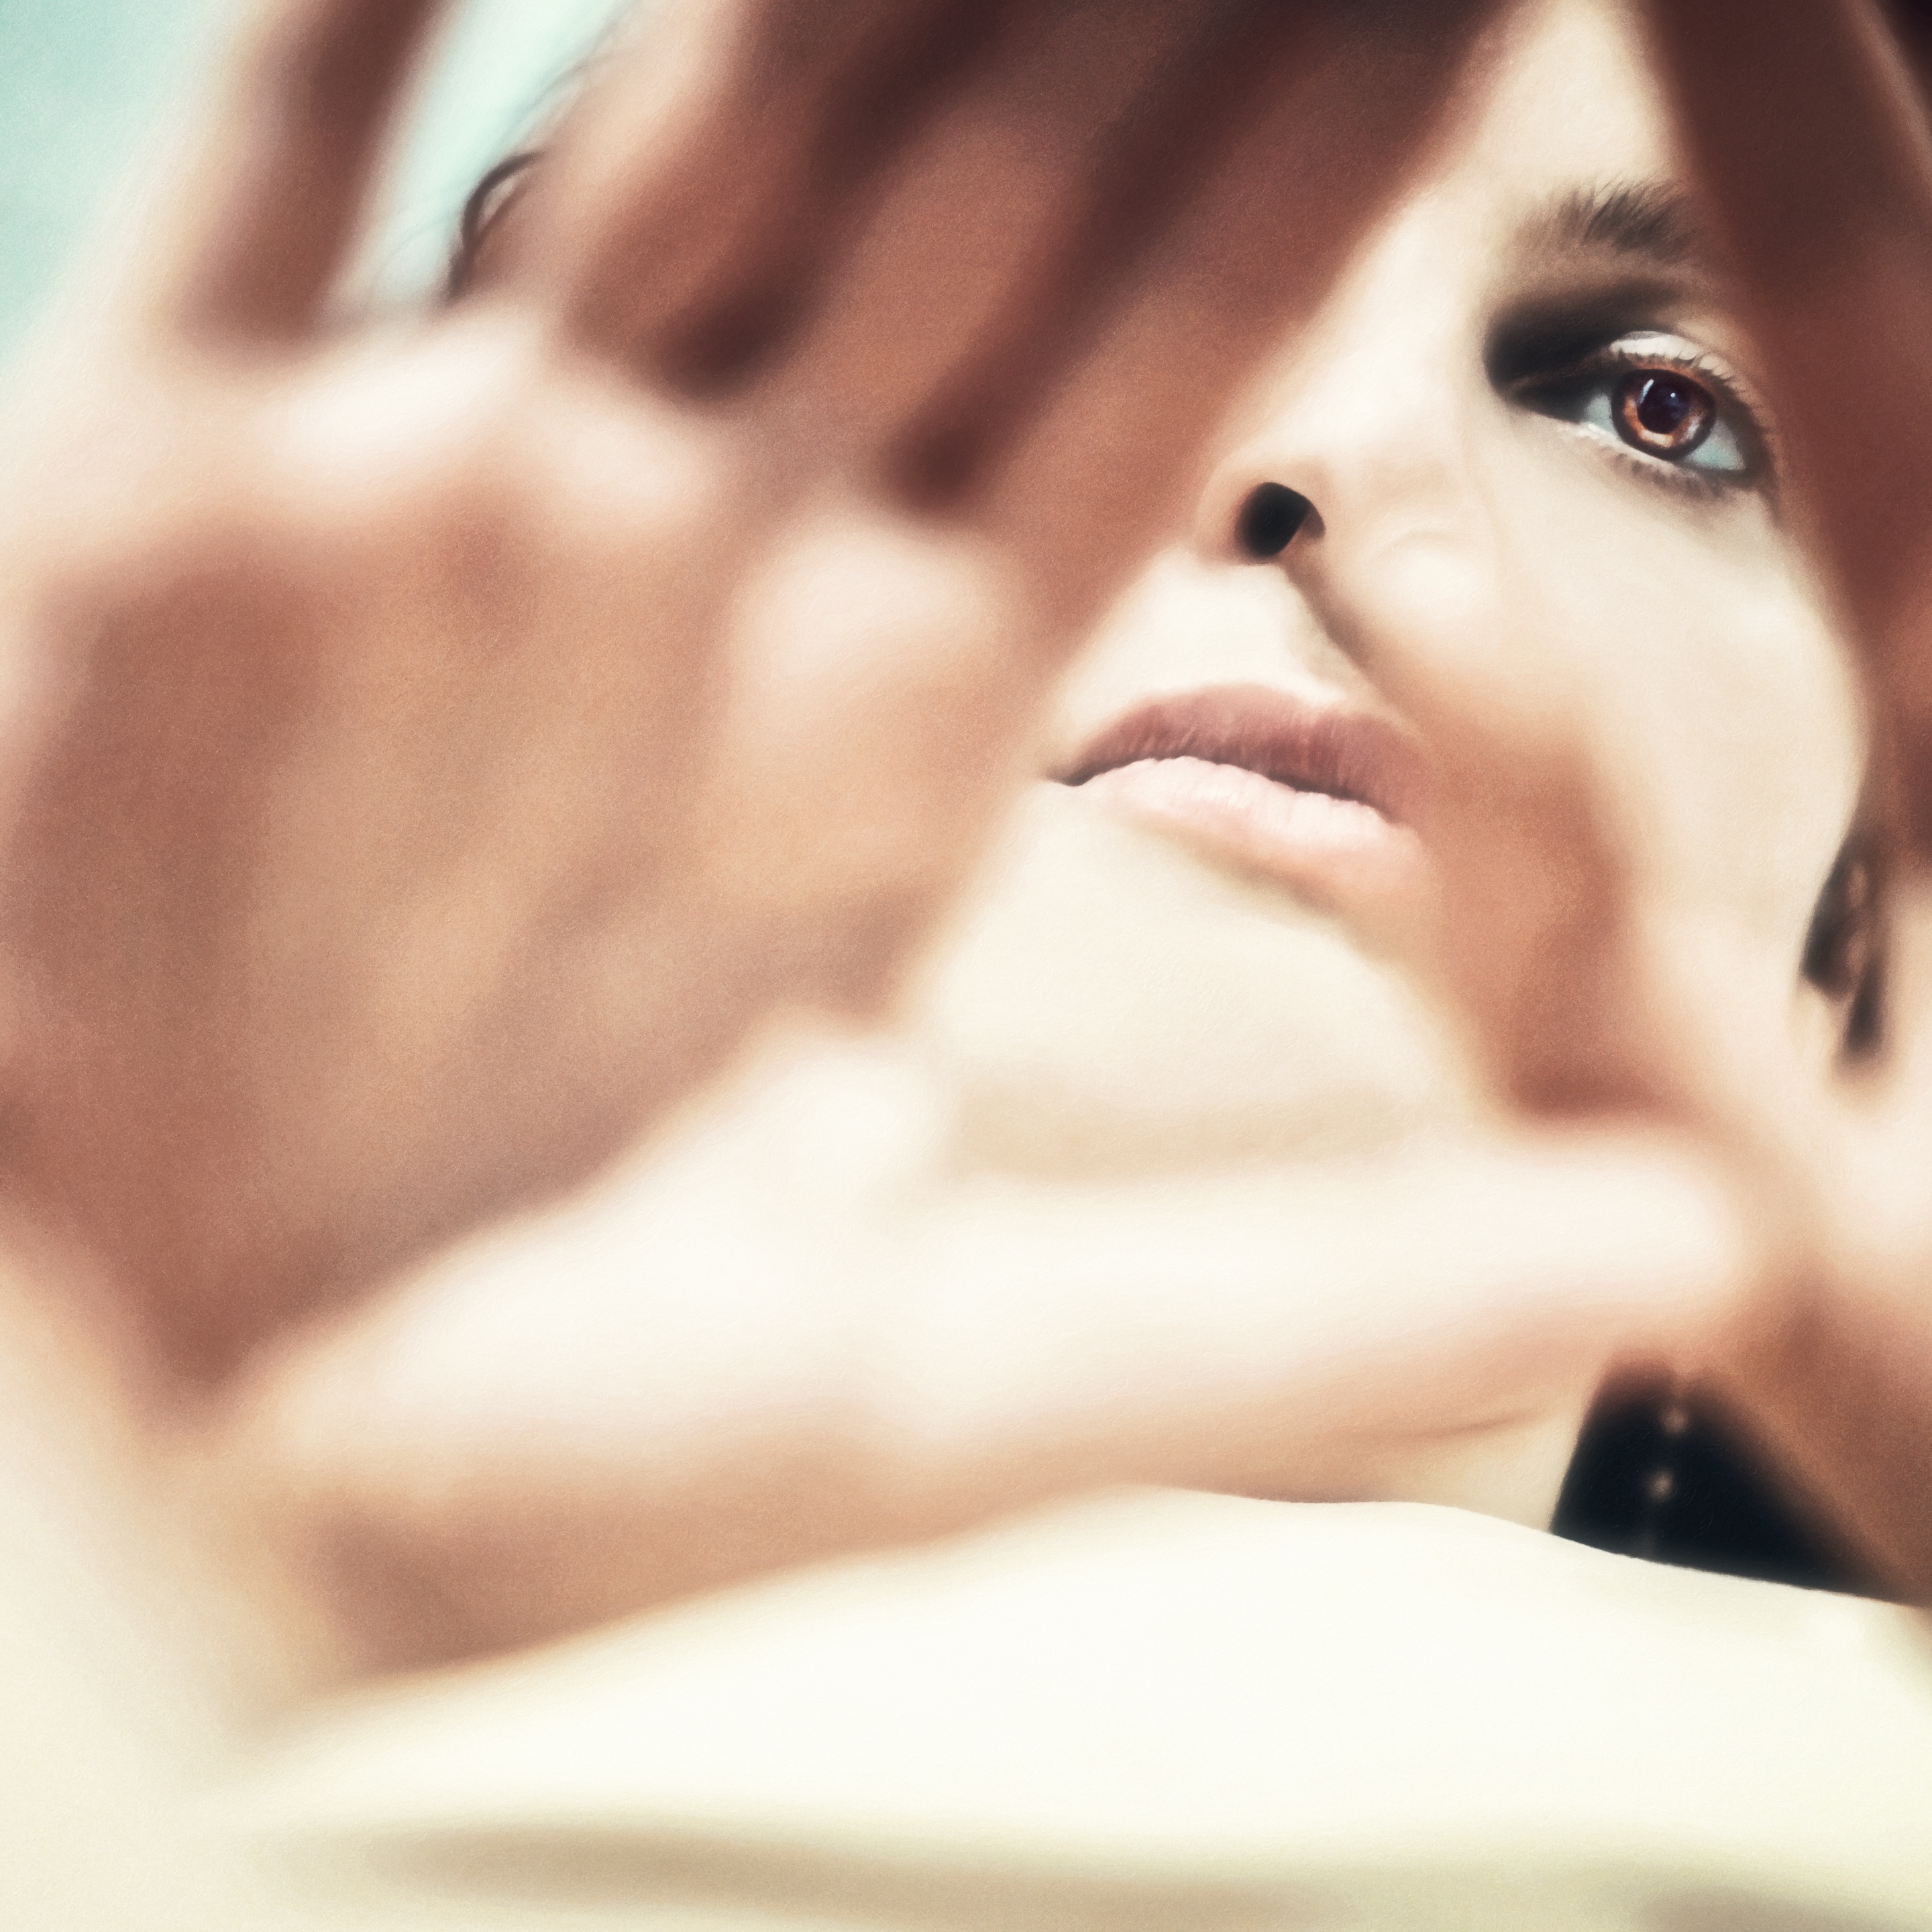
hand, person, girl, woman, brush, portrait, model, finger, thoughtful, lip, eyebrow, mouth, pupil, close up, human body, face, nose, eye, head, skin, lips, beauty, organ, emotion, interaction, sense, portrait photography, human action